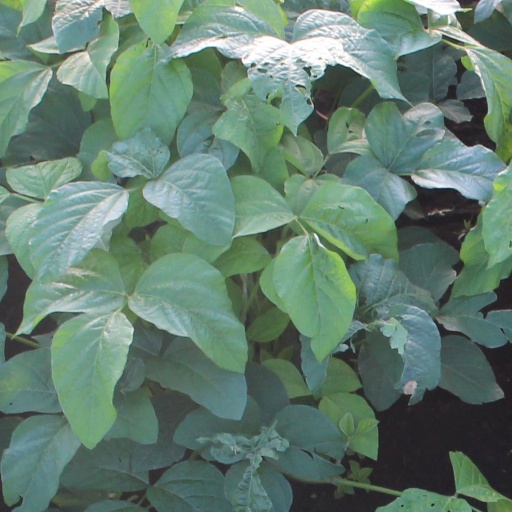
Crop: soybean